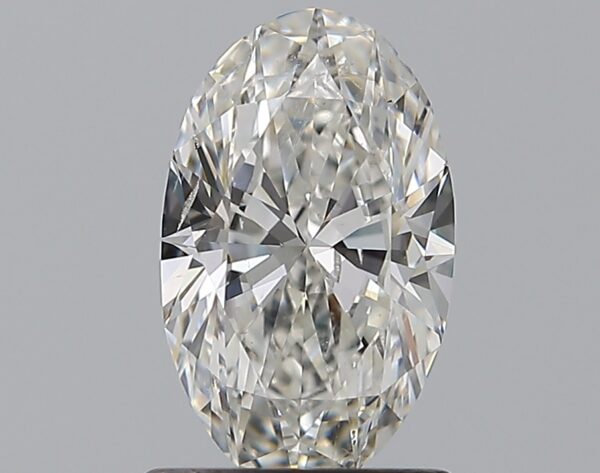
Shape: oval
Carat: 1
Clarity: SI1
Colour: H
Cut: EX
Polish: EX
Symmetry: VG
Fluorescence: F
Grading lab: GIA
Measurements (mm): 8.66 x 5.3 x 3.25